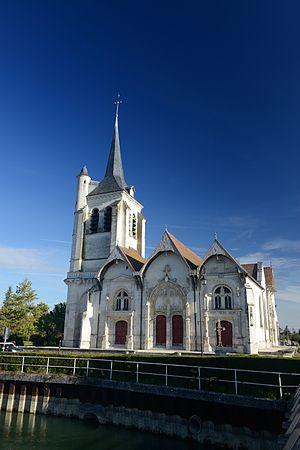
Eglise Notre Dame de l assomption
Cet article recense les monuments historiques de l'Aube, en France.
Cet article recense les monuments historiques français classés en 1895.
L'église de l'Assomption-de-la-Vierge est une église située à Pont-Sainte-Marie, en France.